Shinkaichi Station

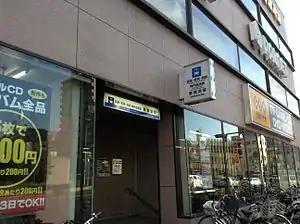
Station entrance

is a railway station operated by Hanshin Electric Railway Co., Ltd., Hankyu Corporation and Kobe Electric Railway Co., Ltd. in the district of Shinkaichi, Hyogo-ku, Kobe opened on April 7, 1968.